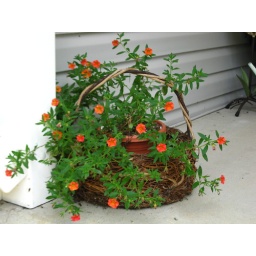
Superbells in a basket I found at a flee market while shopping w/ my parents!